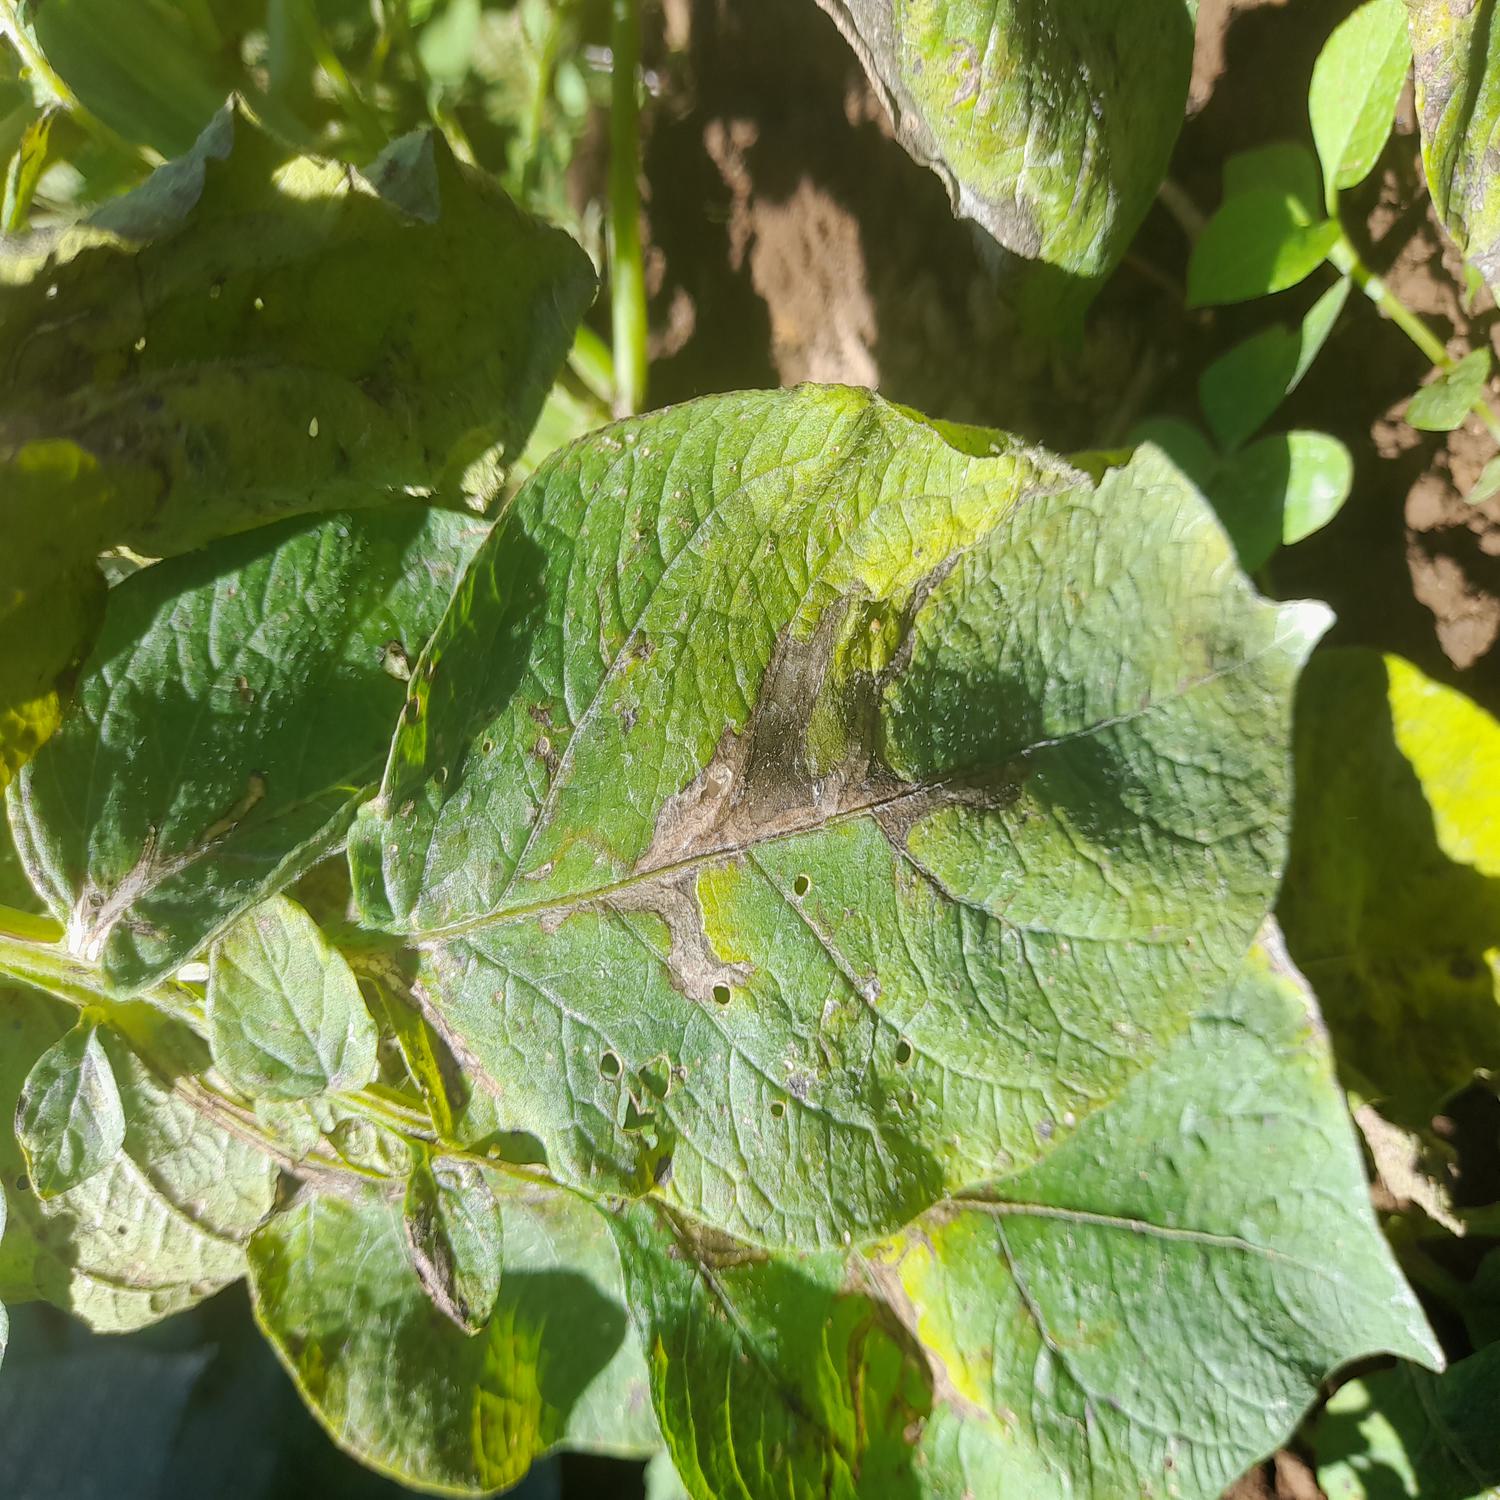
Label: Pest